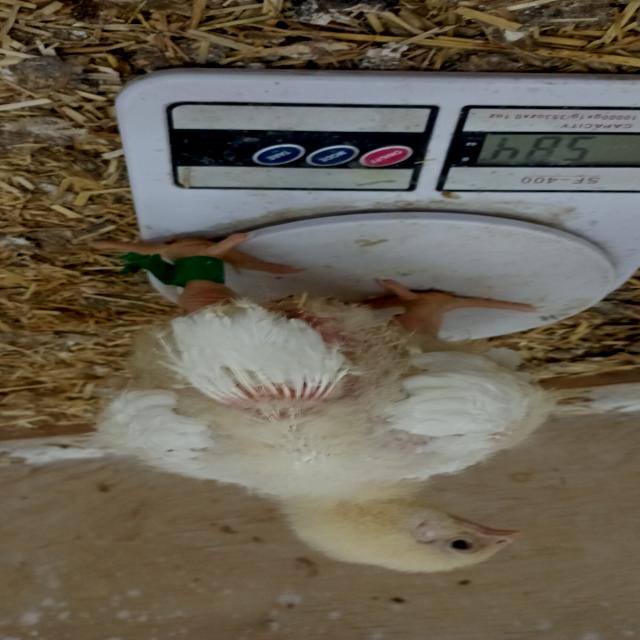
Weight: 580 g